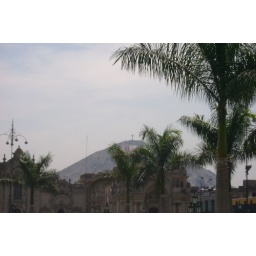
This mountain had a christian cross on top of it in Lima Peru.